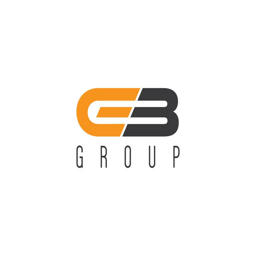
contest entry # for design a logo for business